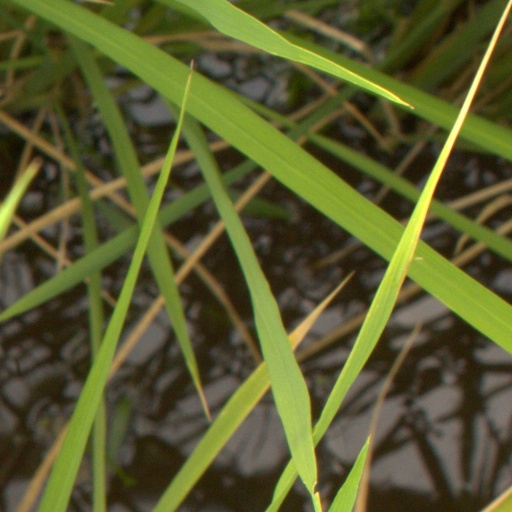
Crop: rice